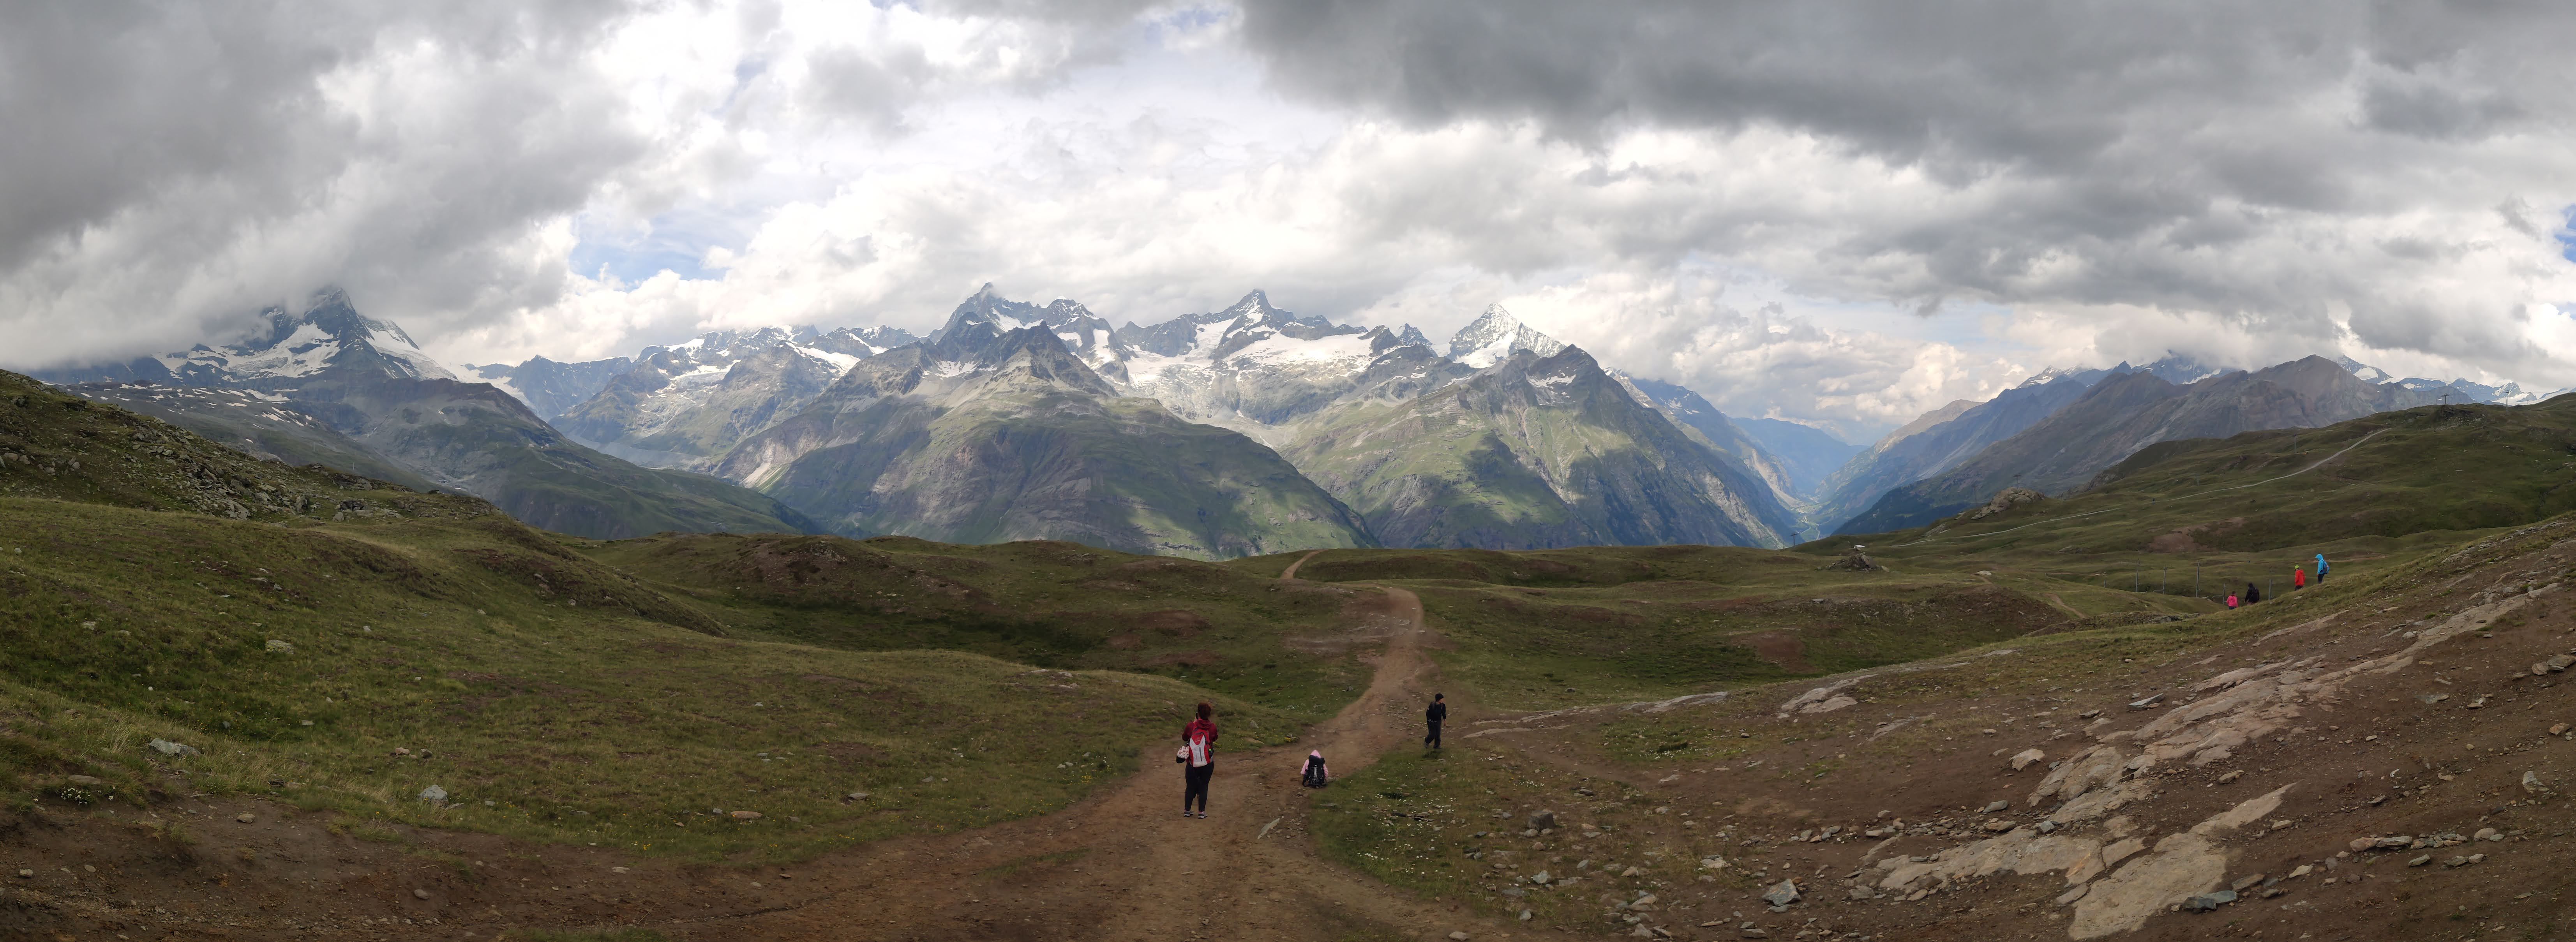
mountains, clouds, summer, cloud, sky, mountain, plant, People in nature, slope, natural landscape, highland, tree, grass, grassland, cumulus, landscape, meadow, hiking, valley, mountain range, glacial landform, recreation, road, leisure, hill, plateau, massif, pasture, lake district, walking, adventure, prairie, ridge, ar te, hiking equipment, backpacking, mountaineer, steppe, trail, rock, moraine, summit, chaparral, mountaineering, tundra, glacier, wildflower, path, mountain pass, ranch